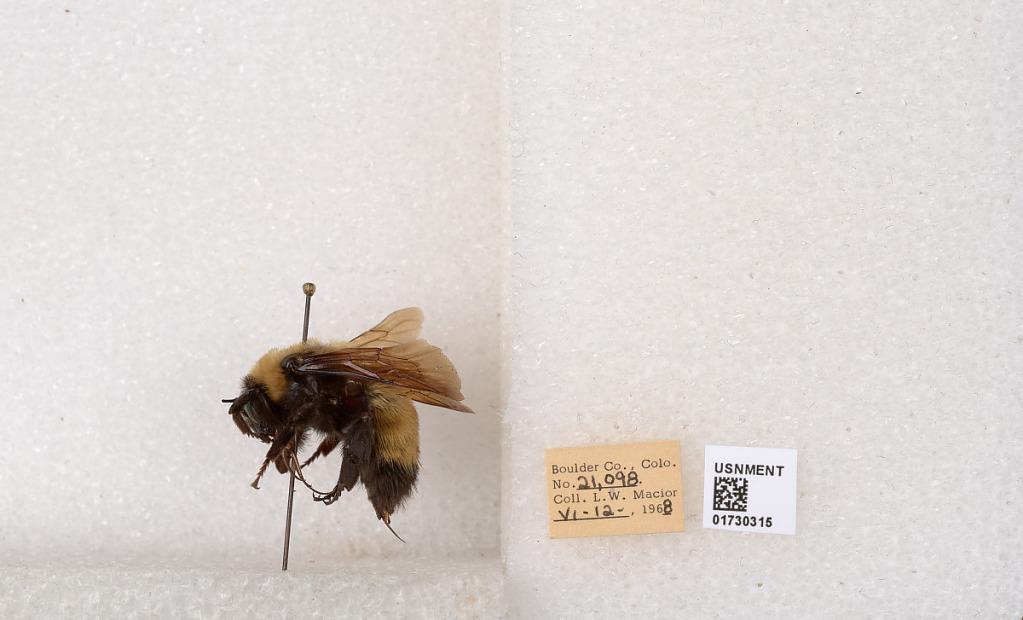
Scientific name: Bombus (Bombus) nevadensis Cresson